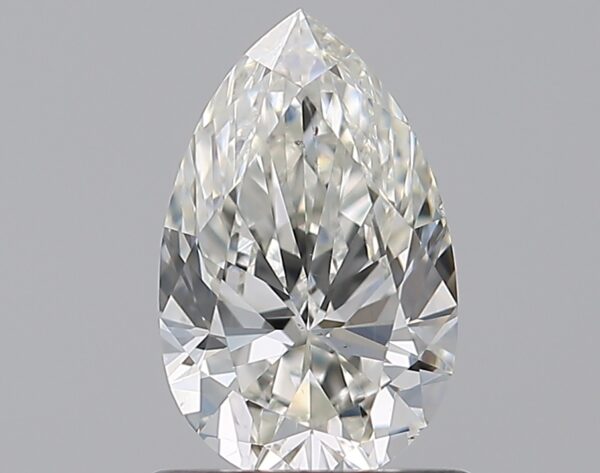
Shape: pear
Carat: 0.9
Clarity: SI1
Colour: I
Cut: EX
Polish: VG
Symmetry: EX
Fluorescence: N
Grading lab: GIA
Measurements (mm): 8.34 x 5.2 x 3.27